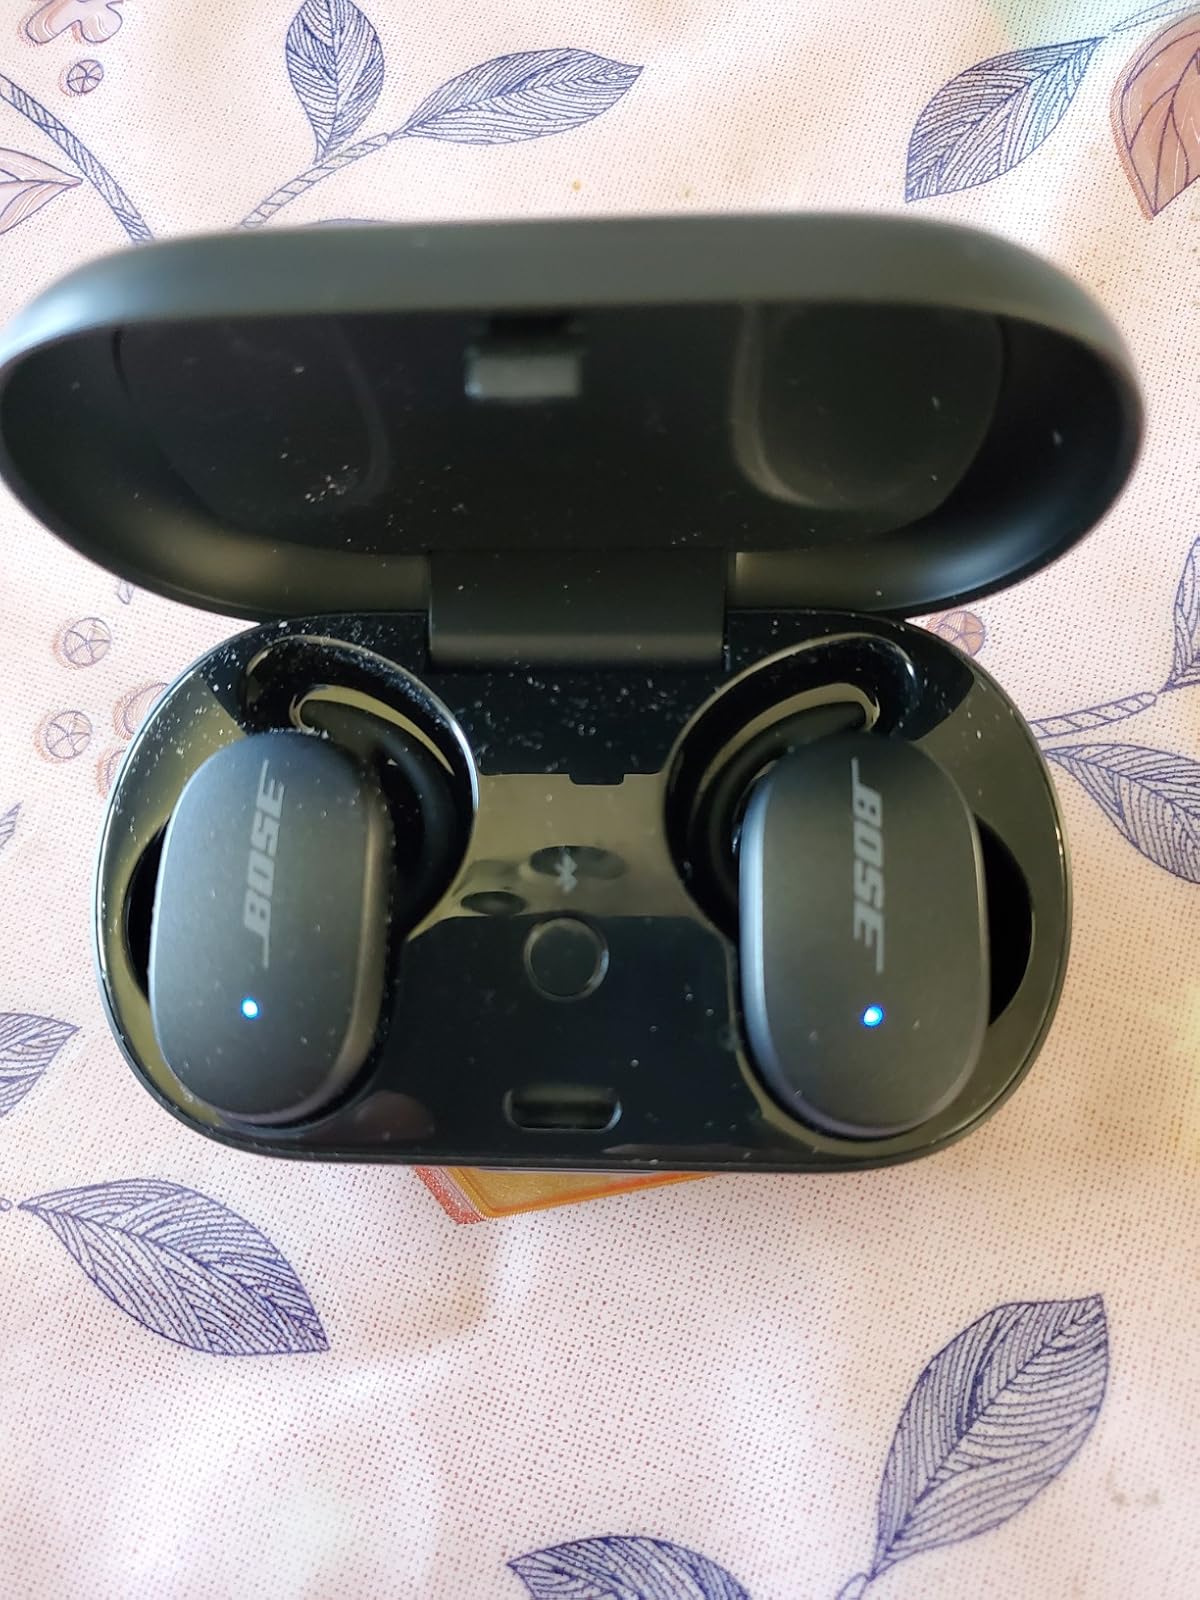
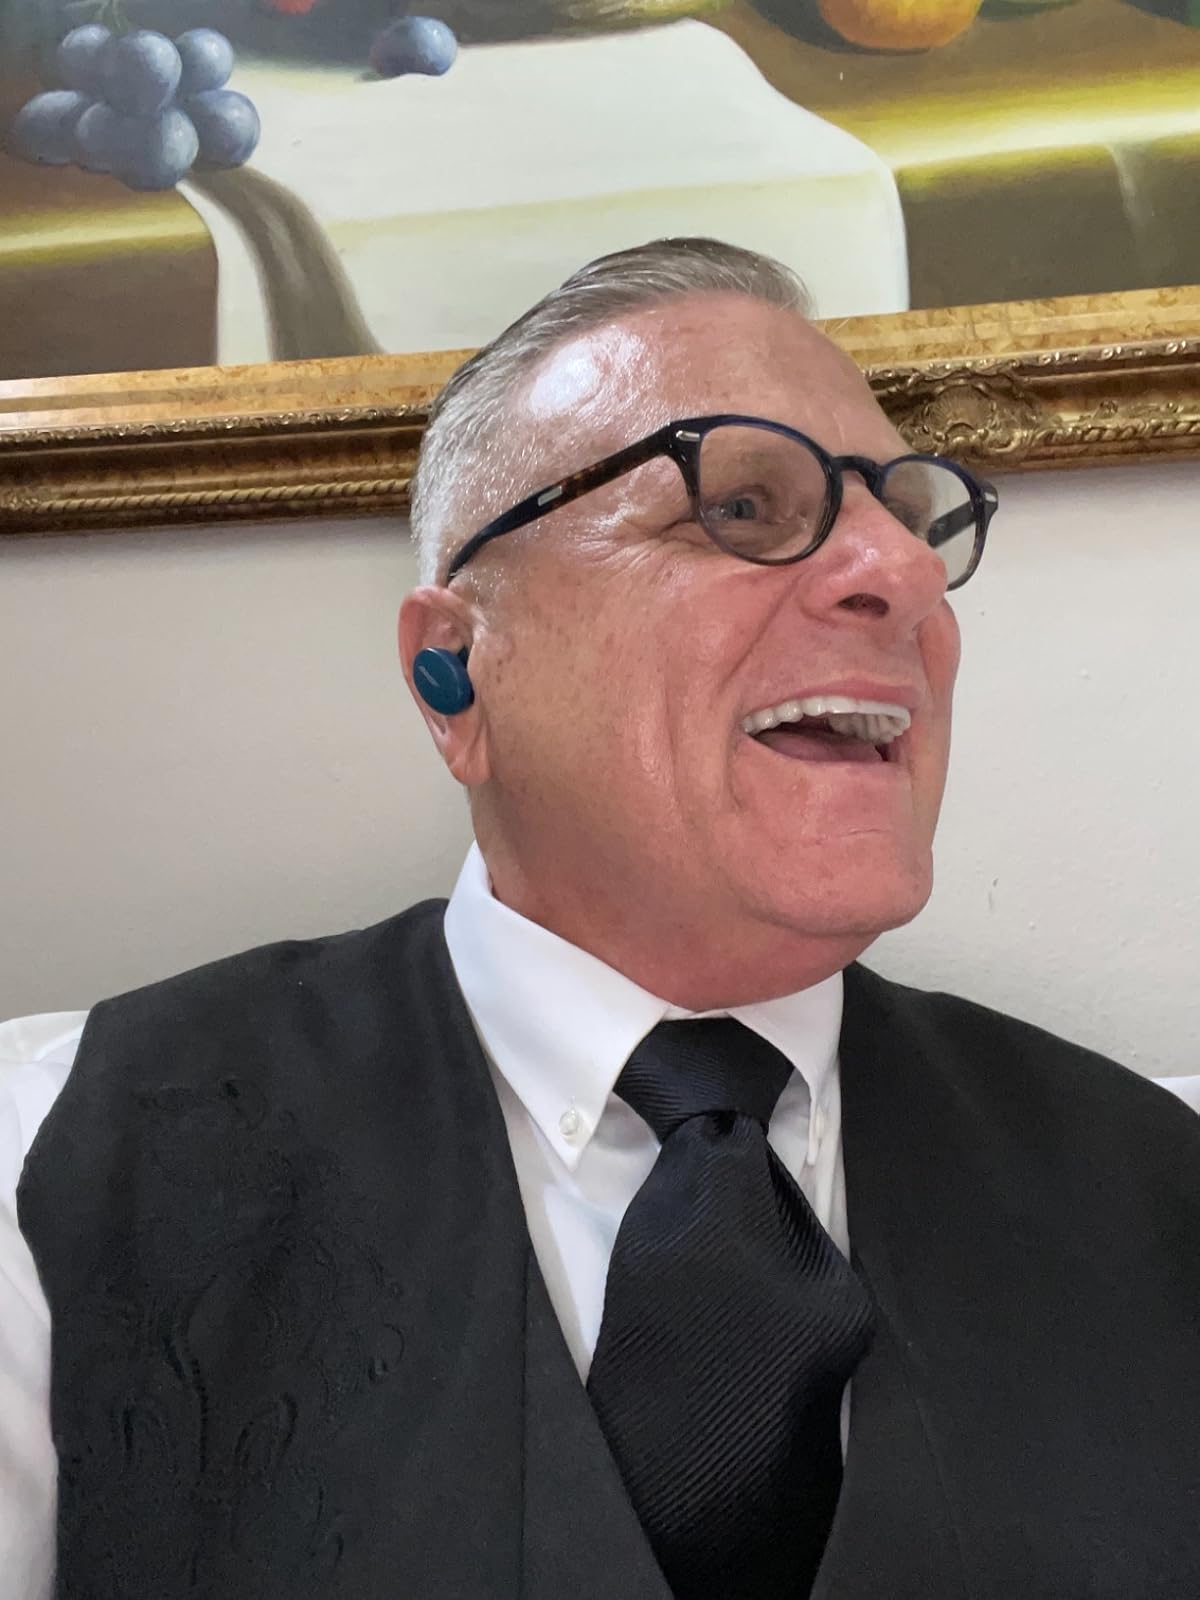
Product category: earbuds
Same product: no